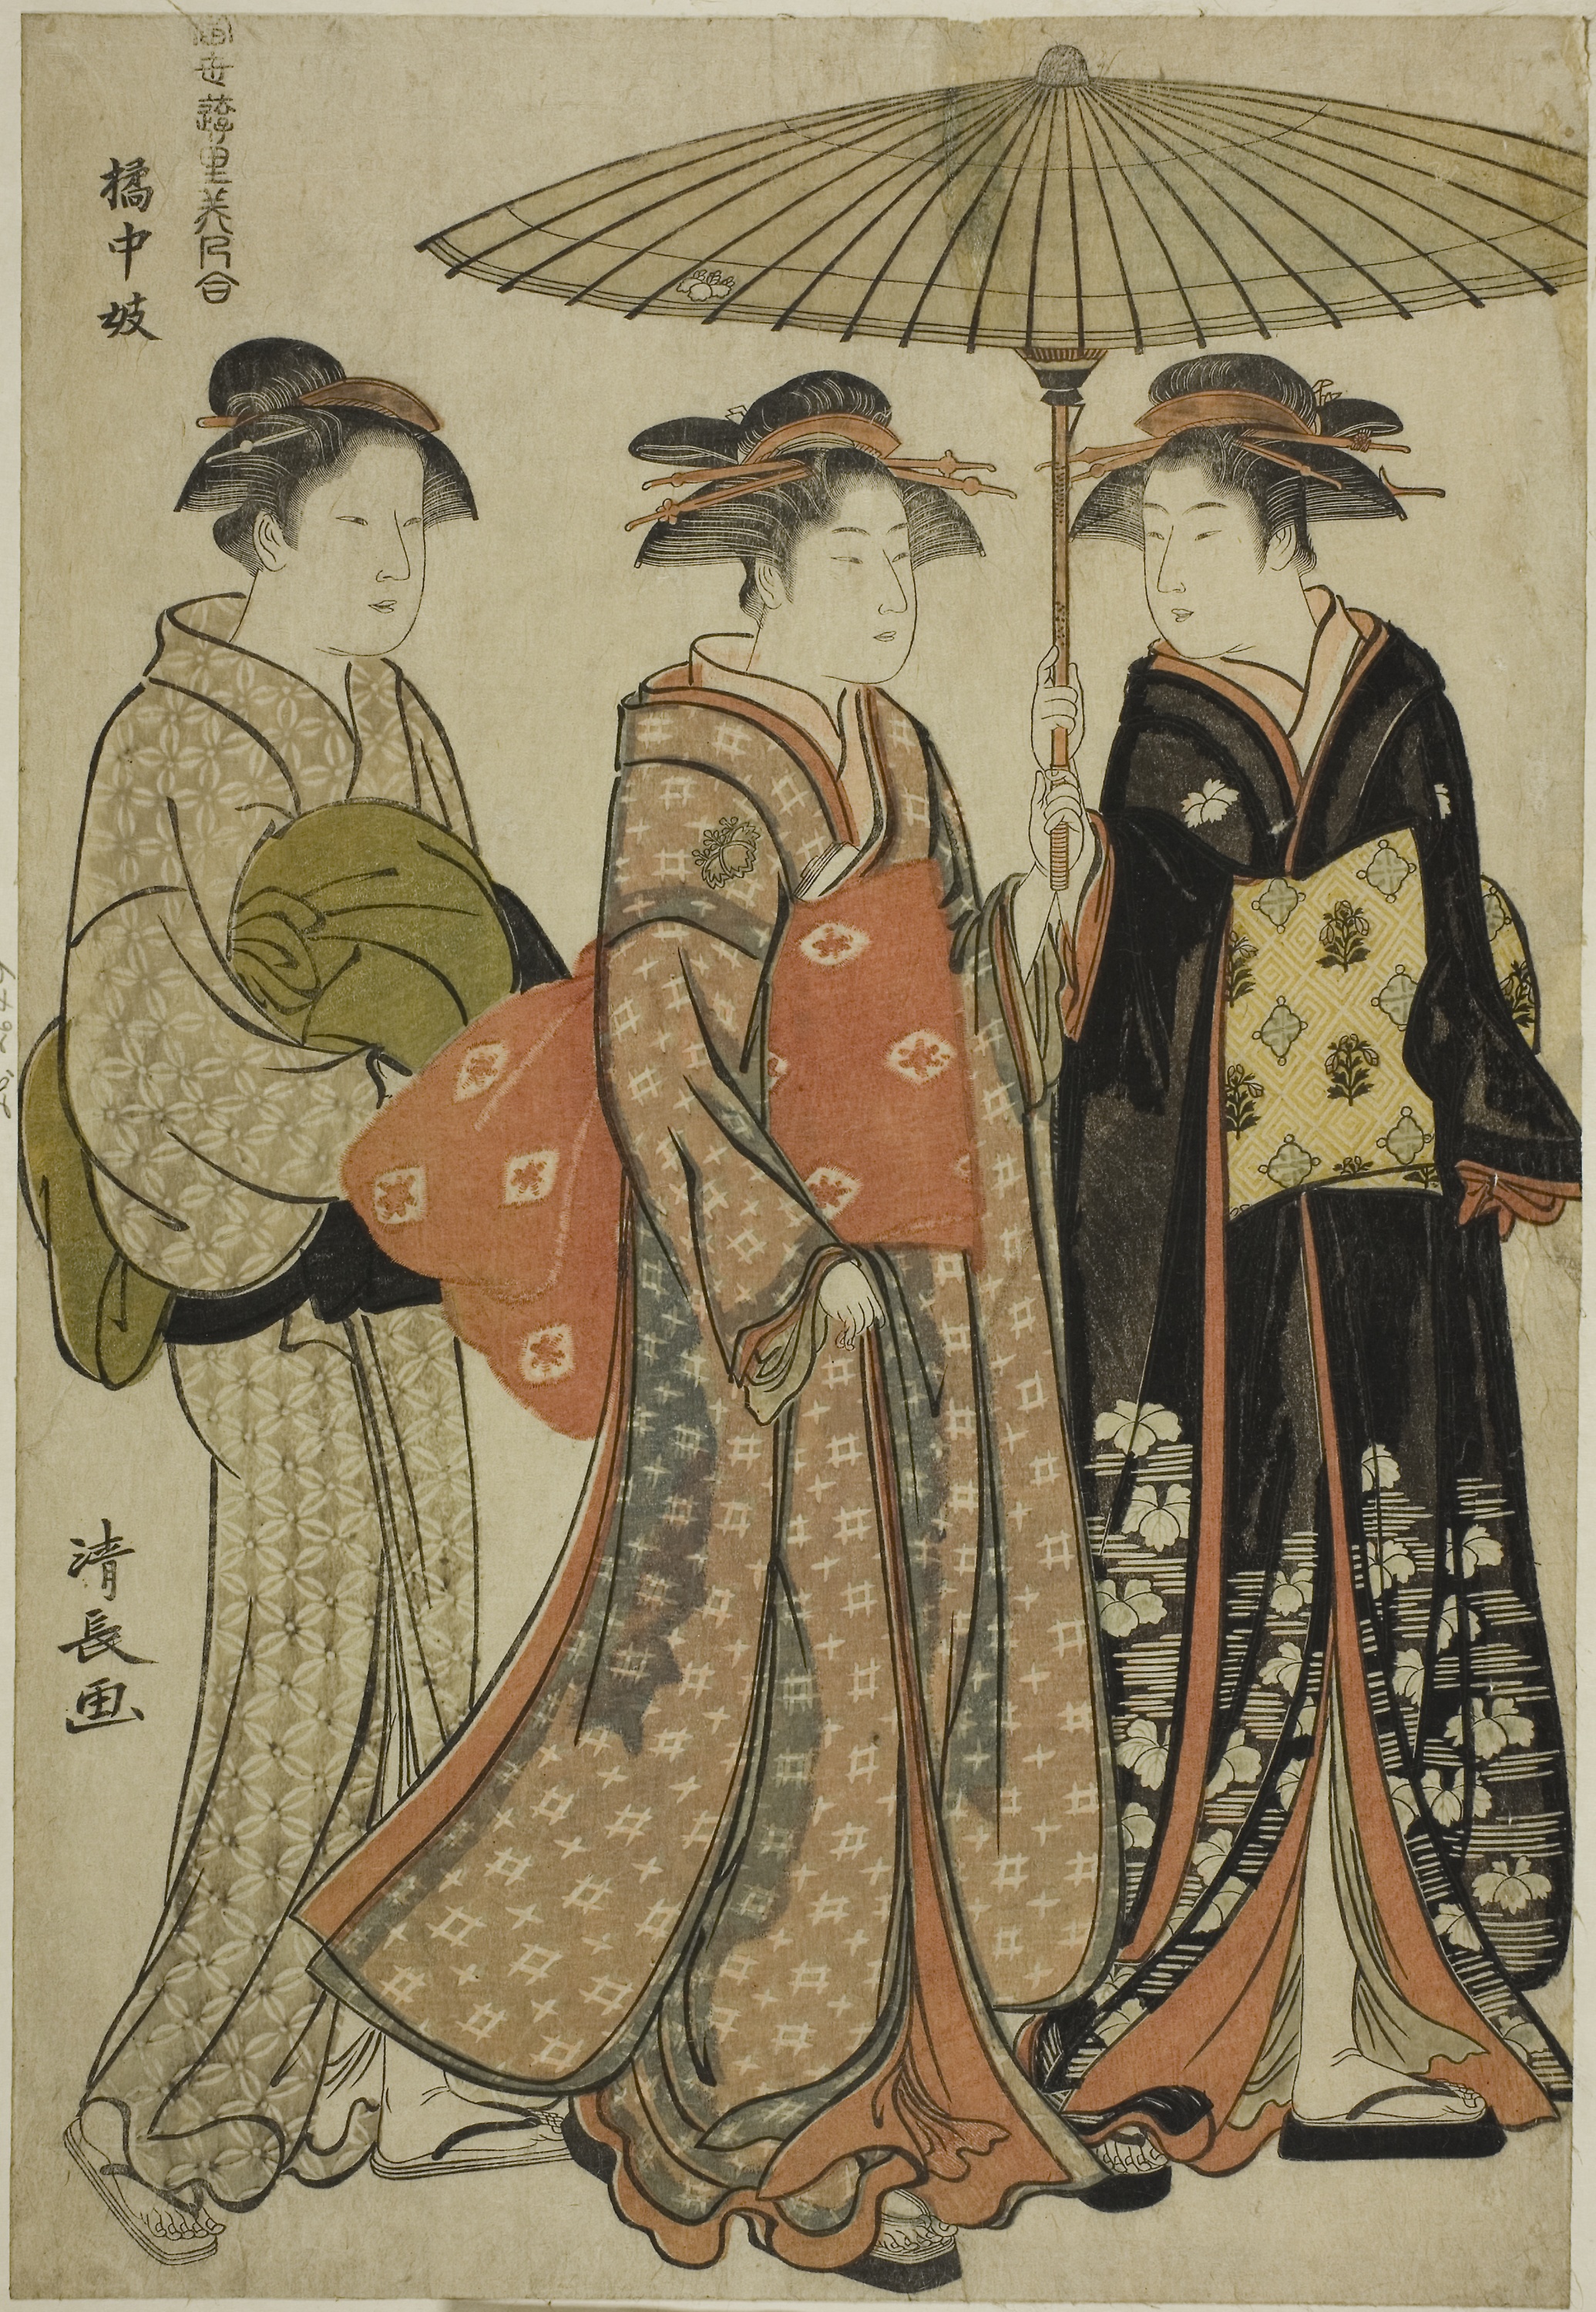
costume design, art, illustration, painting, outerwear, textile, pattern, visual arts, history, Victorian fashion, prophet